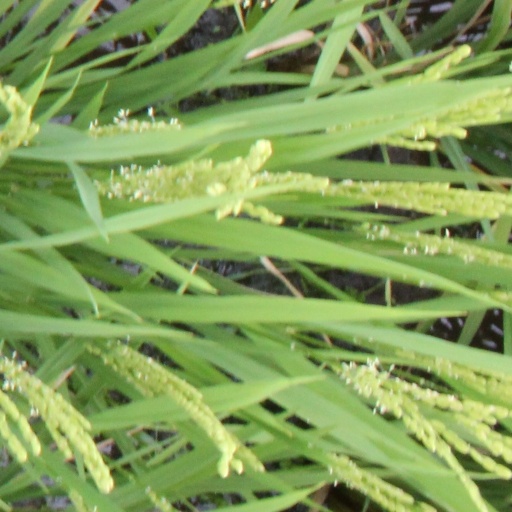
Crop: rice